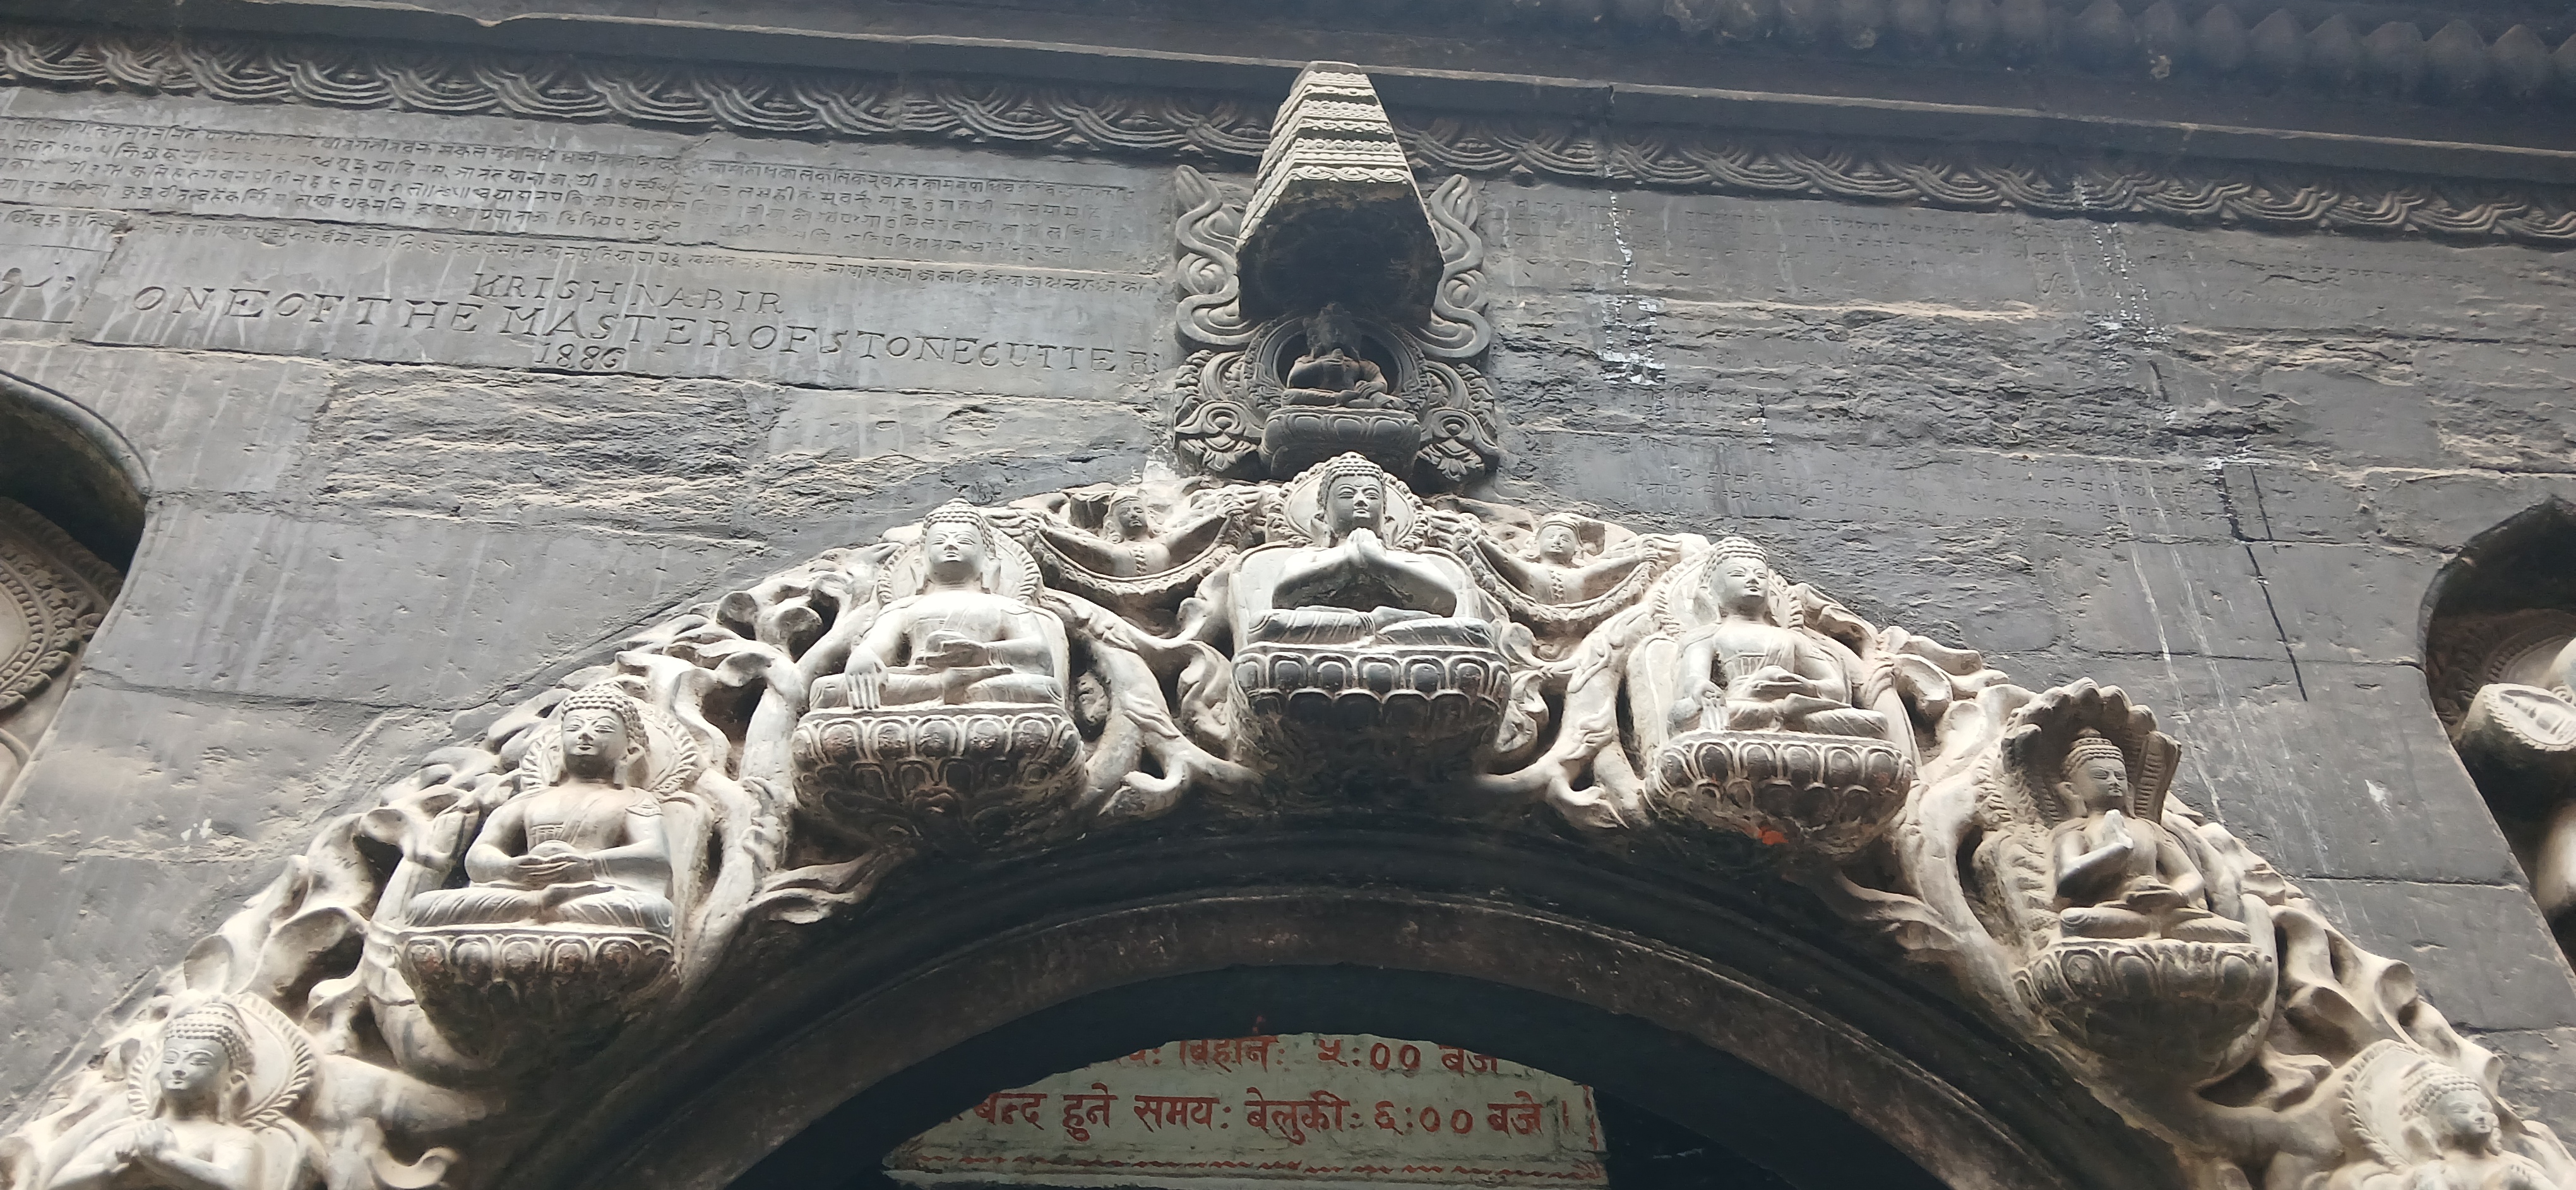
Heritage site: Hiranya_Varna_Mahavihar_Golden_Temple